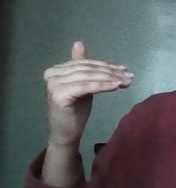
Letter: khaa